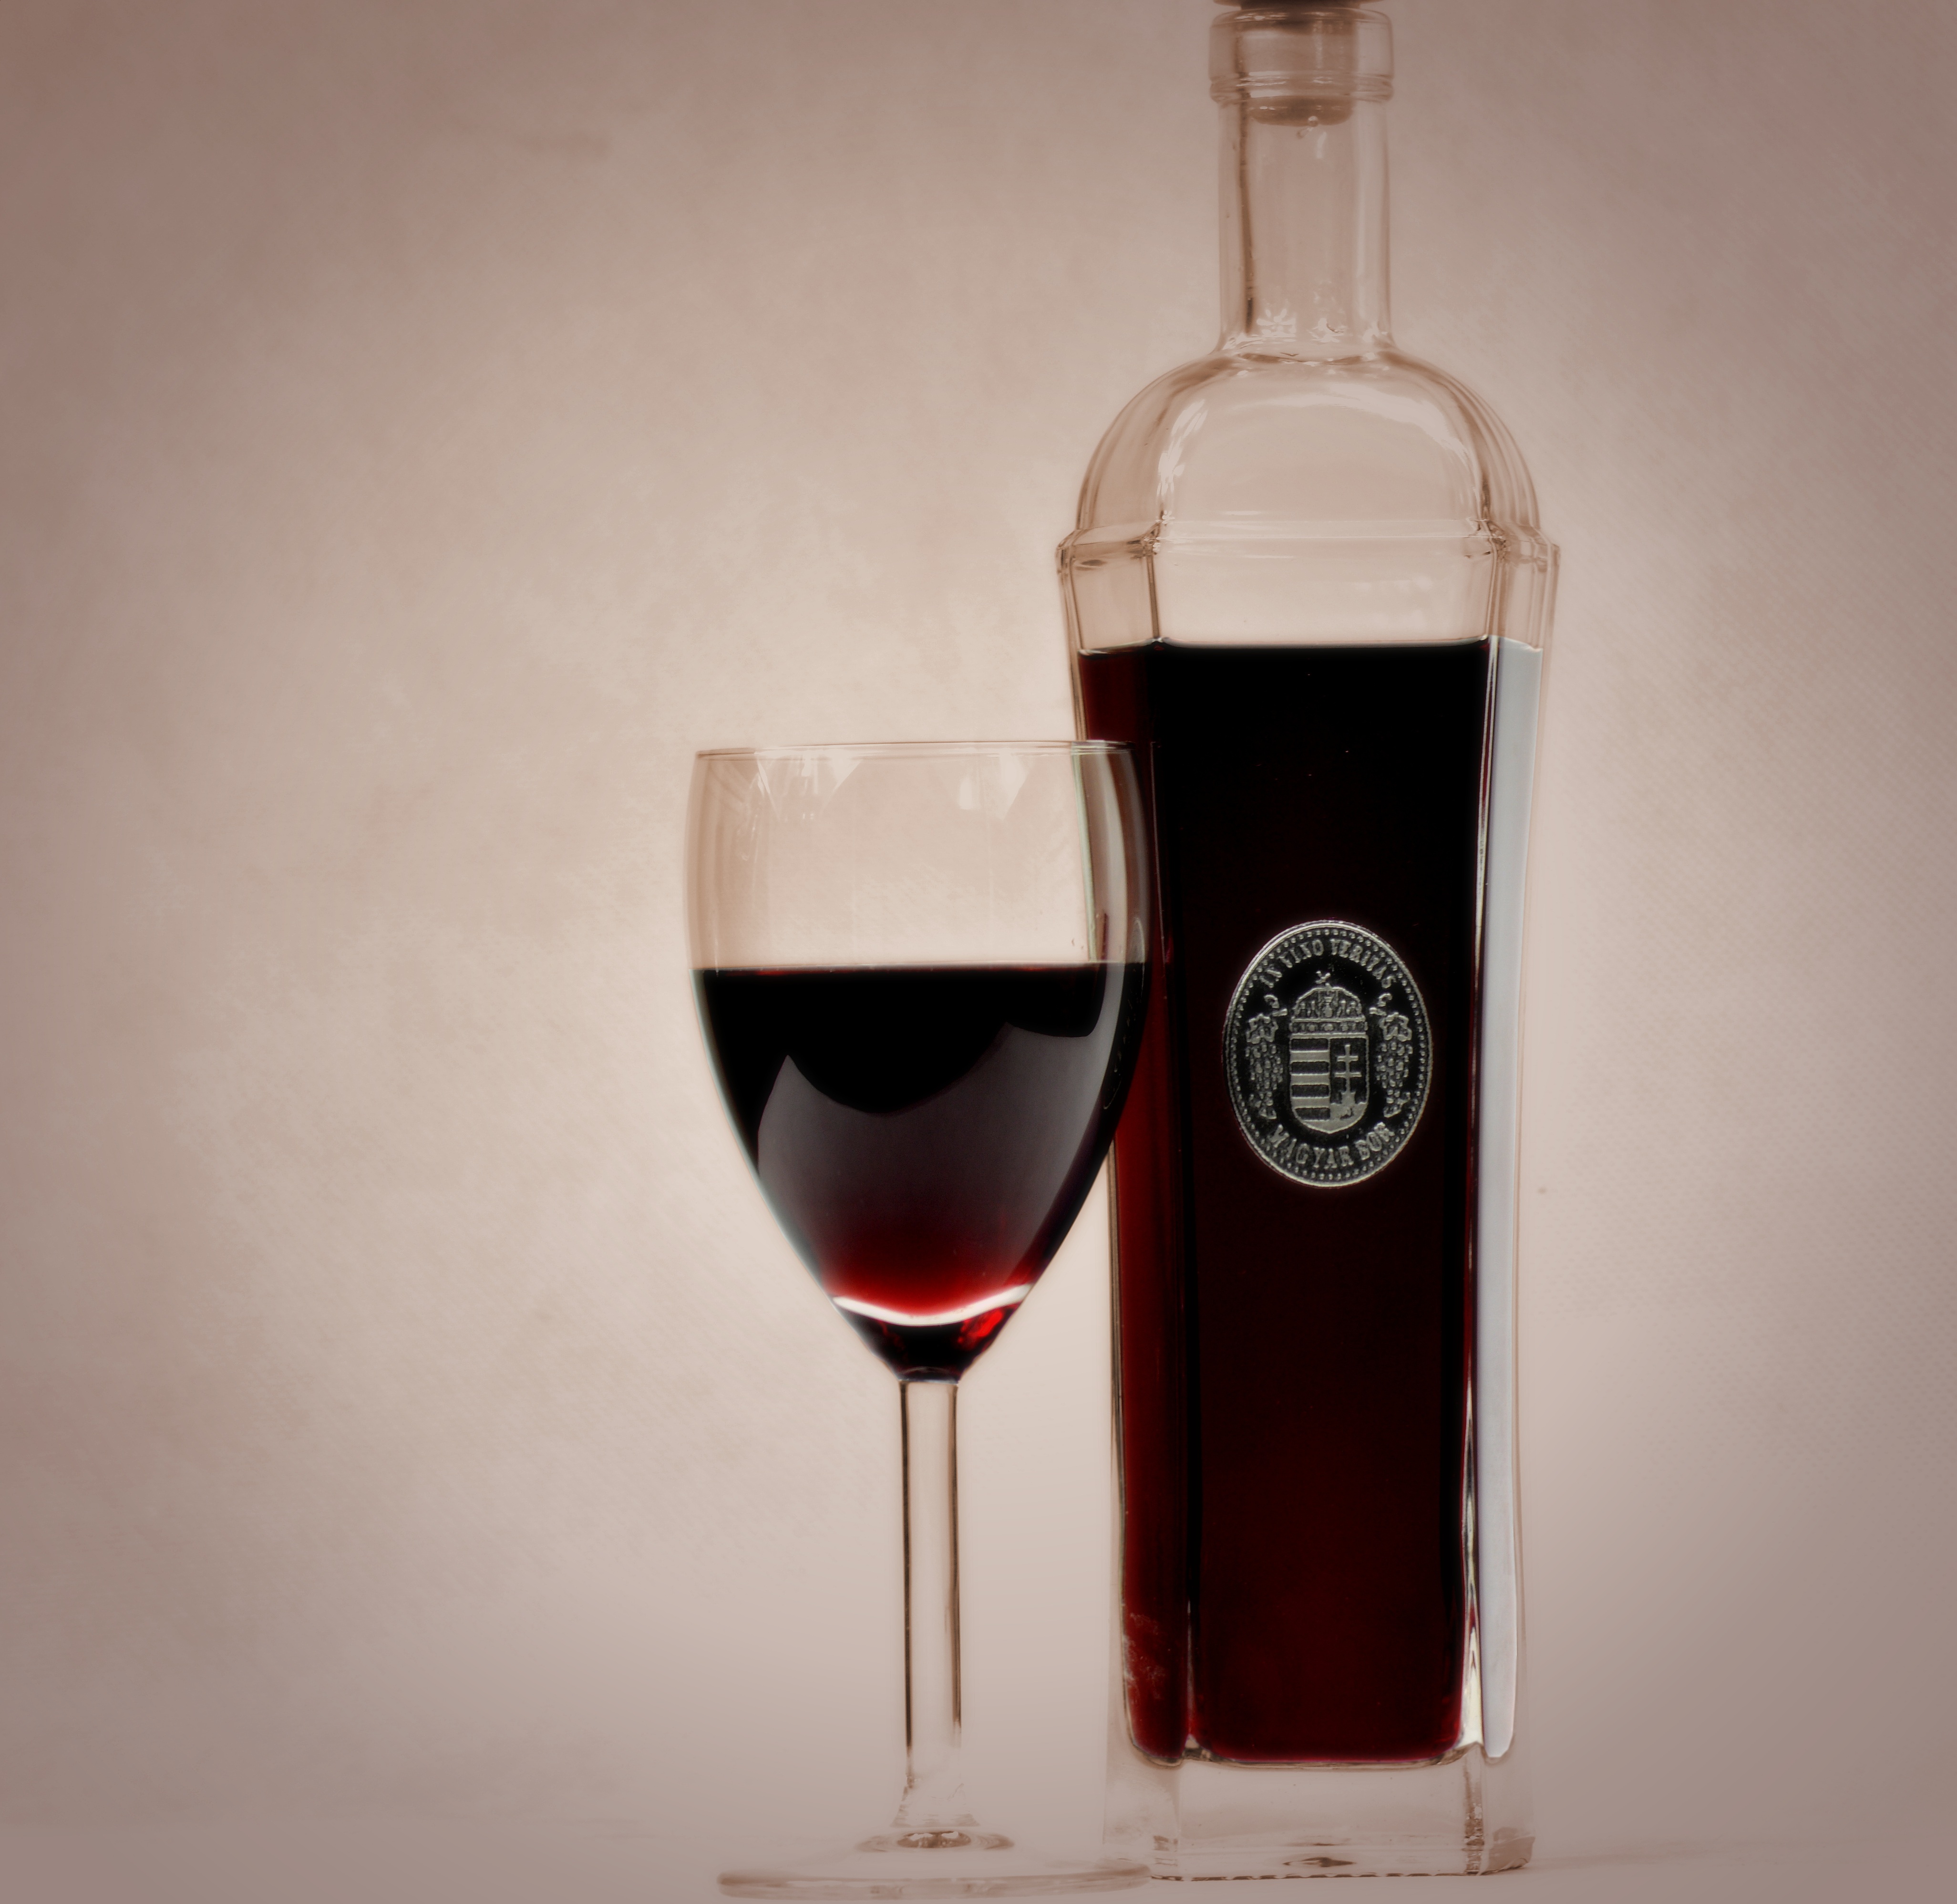
wine, glass, cup, red, drink, bottle, red wine, wine bottle, glass bottle, liqueur, carafe, alcoholic beverage, distilled beverage, drinkware